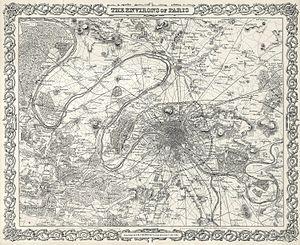
Cet article recense les plans de Paris, en France.